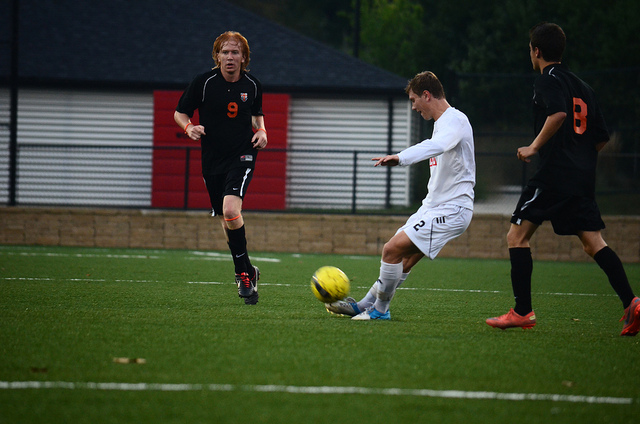
hai cầu thủ áo đen đang tranh bóng với cầu thủ áo trắng